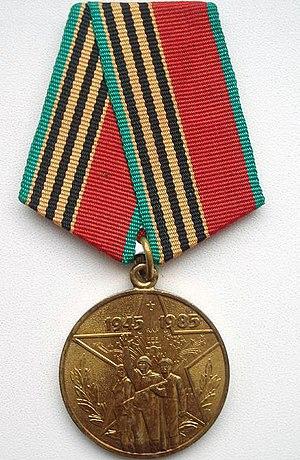
Les décorations dans cette liste sont des décorations de l'ex-Union Soviétique décernées pour reconnaître des réalisations militaires et civiles. Certaines de ces récompenses ont été abolies suite à la dissolution de l'Union soviétique, alors que d'autres sont conservées par la Fédération de Russie à partir de 1991 et furent simplement retravaillées afin d'abroger les signes communistes.